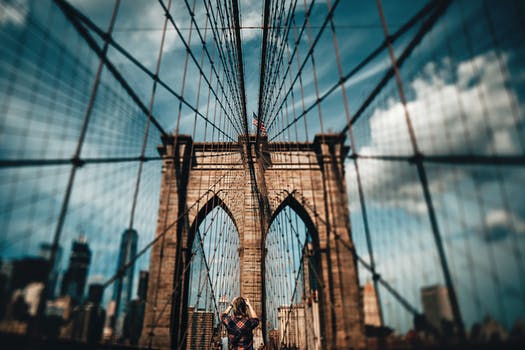
Label: No Watermark